Lindley Bothwell

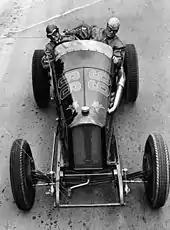
Bothwell (right) with Ralph DePalma

Bothwell was avid antique car collector. By 1954, he was the owner of the largest private antique automobiles collection in the country. His collection included the 1911 Rolls-Royce which had belonged to Nicholas II, the last tsar of Russia. Bothwell served as the Los Angeles regional executive of the Sports Car Club of America.